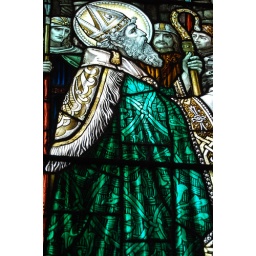
Stained glass window in Gasson Hall at Boston College.